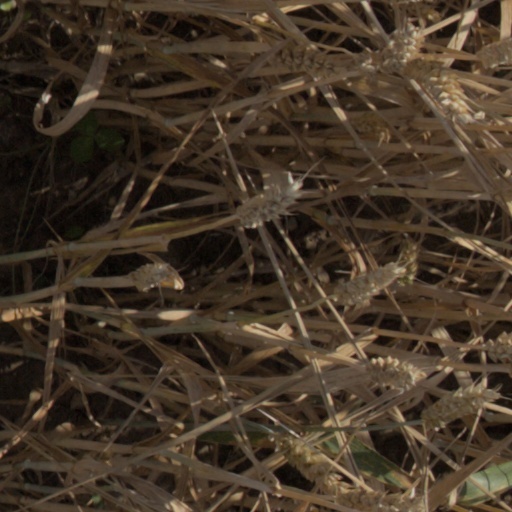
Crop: wheat